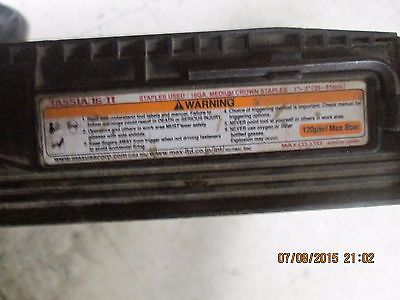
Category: stapler